Houtman Abrolhos

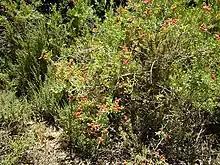
"Nitraria billardierei" (nitre bush), pictured here in Adelaide, South Australia, is the most widely distributed plant species in the Houtman Abrolhos

Sea temperature at the islands varies according to a diurnal cycle, with the water at its coldest between six and eight in the morning, and at its warmest between three and four in the afternoon. In summer the daily temperature range is around 1 °C (2 °F); in winter it is about half that.